Peru

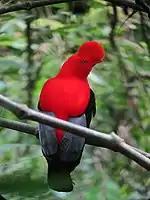
Andean cock-of-the-rock, Peru's national bird

Internal struggles after the war were followed by a period of stability under the Civilista Party, which lasted until the onset of the authoritarian regime of Augusto B. Leguía. The Great Depression caused the downfall of Leguía, renewed political turmoil, and the emergence of the American Popular Revolutionary Alliance (APRA). The rivalry between this organization and a coalition of the elite and the military defined Peruvian politics for the following three decades. A final peace treaty in 1929, signed between Peru and Chile called the Treaty of Lima, returned Tacna to Peru. Between 1932 and 1933, Peru was engulfed in a year-long war with Colombia over a territorial dispute involving the Amazonas Department and its capital Leticia.